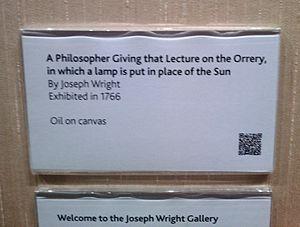
QRpédia est un système, basé sur le Web mobile, qui utilise les codes QR pour fournir à l'utilisateur des articles de Wikipédia dans la langue qu'il désire. À l'utilisation des codes QR, qui peuvent facilement être générés pour n'importe quel URI, le système QRpédia ajoute plusieurs fonctionnalités, fondées notamment sur la reconnaissance de la langue du téléphone mobile.